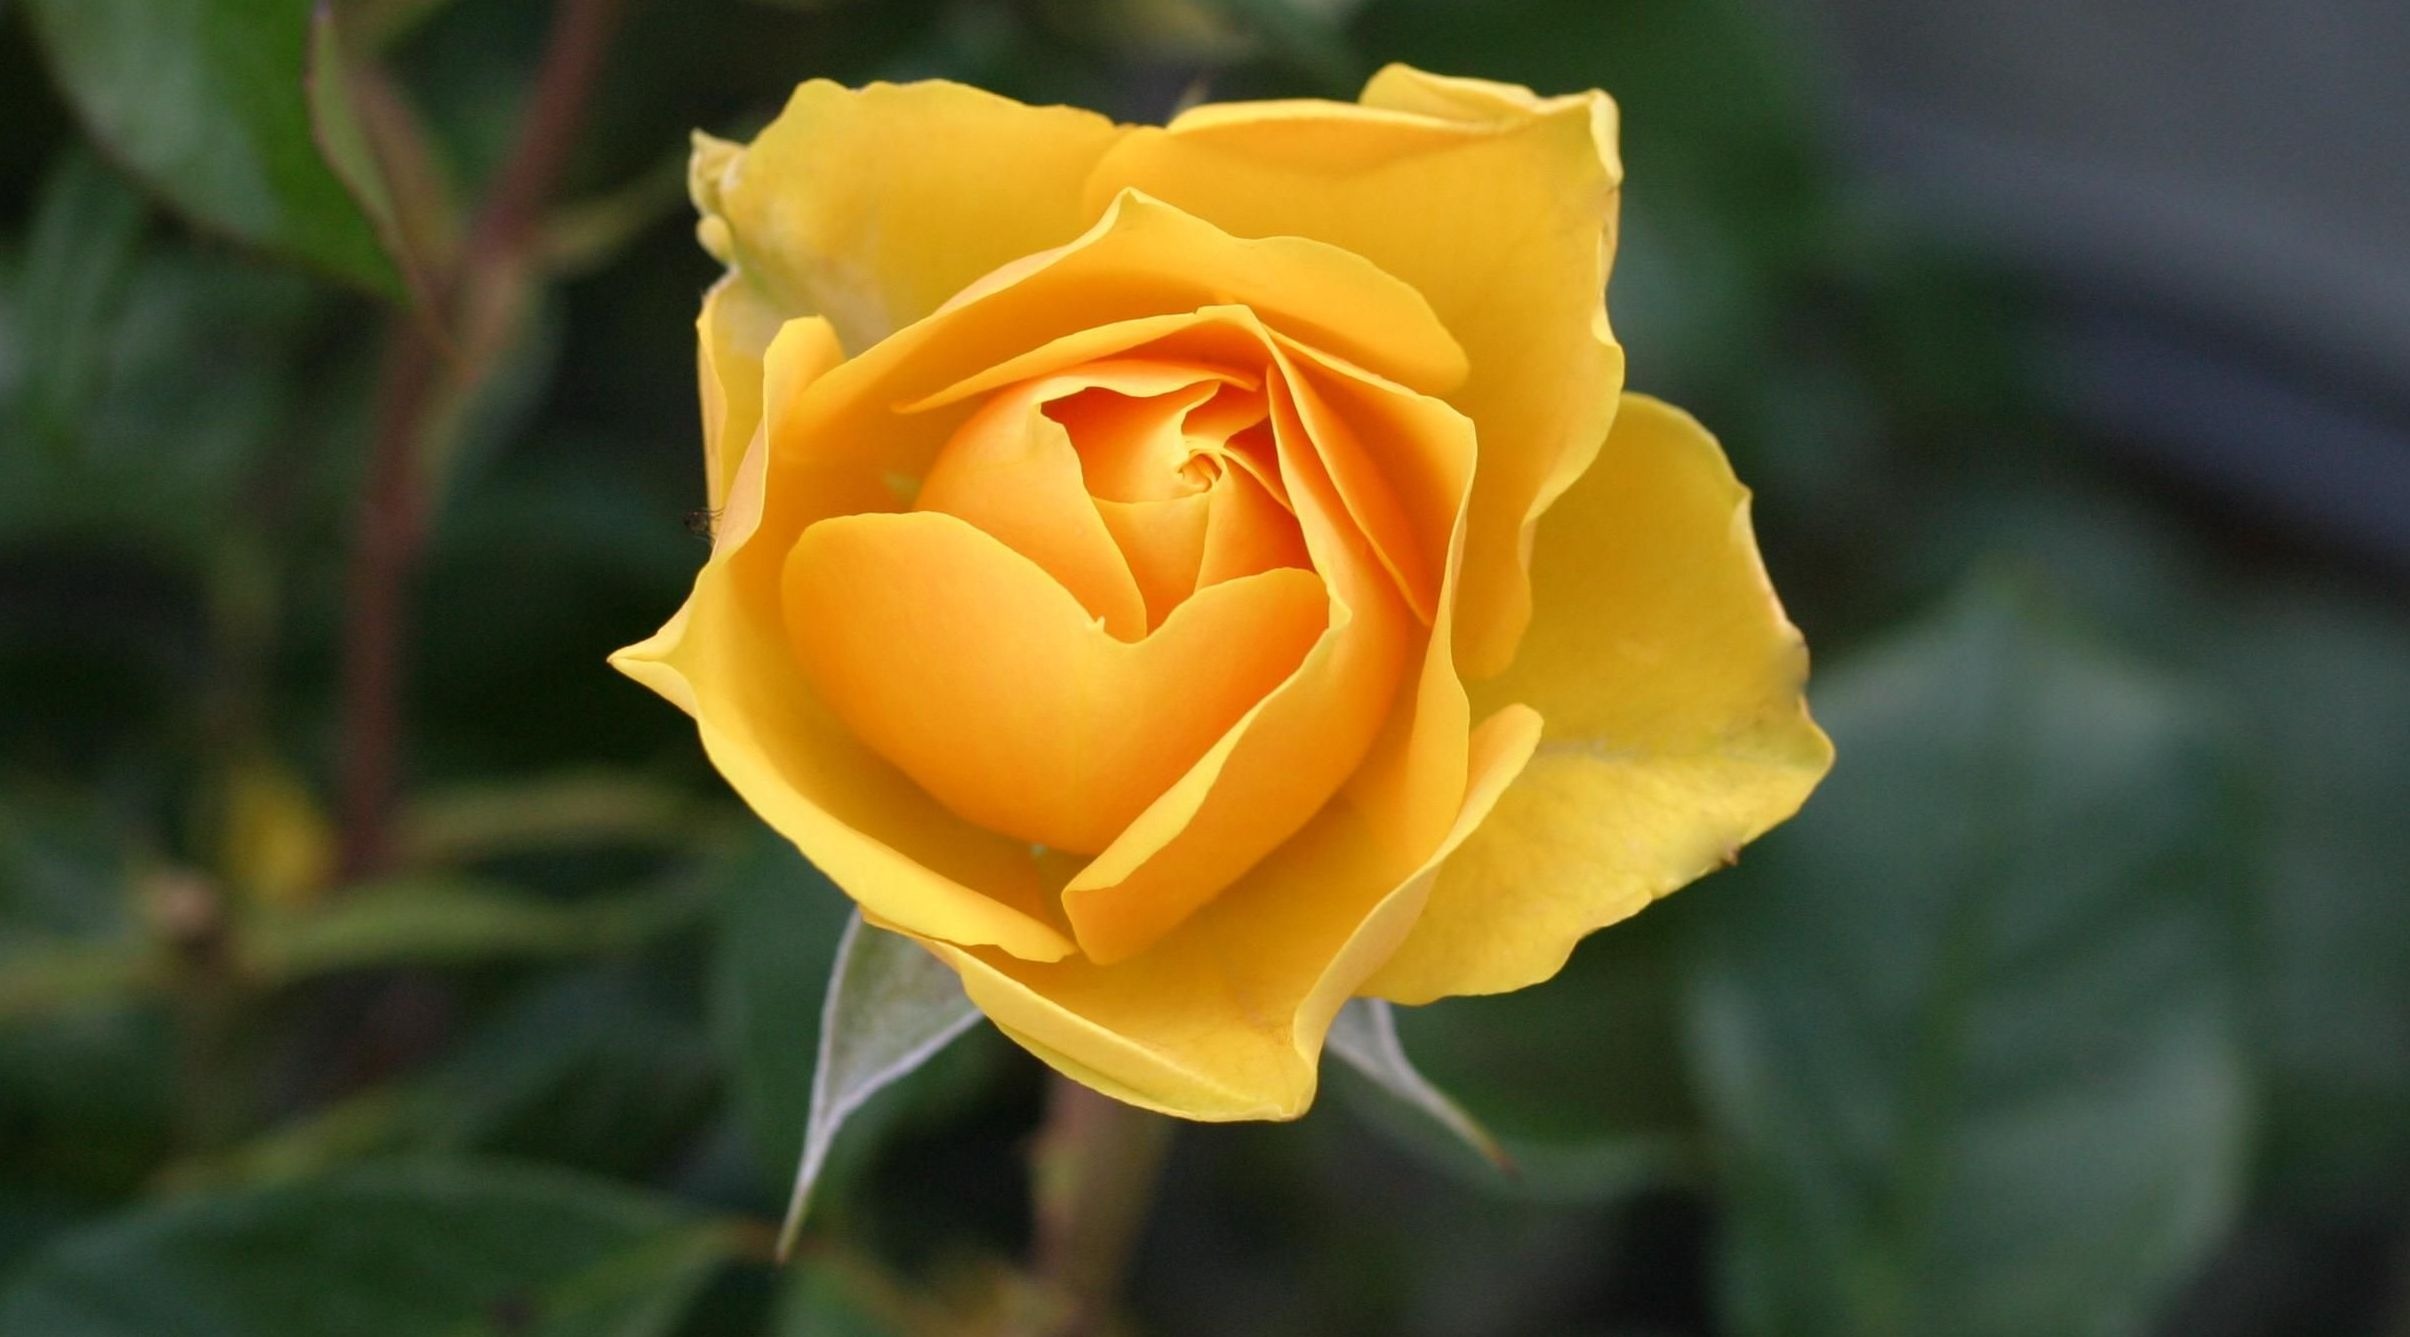
blossom, plant, flower, petal, bloom, floral, rose, yellow, flora, roses, floribunda, macro photography, flowering plant, garden roses, rose family, plant stem, land plant, rose order, austrian briar